Apollo Guidance Computer

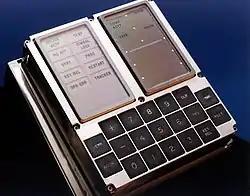
Apollo computer DSKY user interface unit

The user interface to the AGC was the "DSKY", standing for "display and keyboard" and usually pronounced ""DIS-kee"." It has an array of indicator lights, numeric displays, and a calculator-style keyboard. Commands were entered numerically, as two-digit numbers: Verb and Noun. "Verb" described the type of action to be performed and "Noun" specified which data were affected by the action specified by the Verb command.